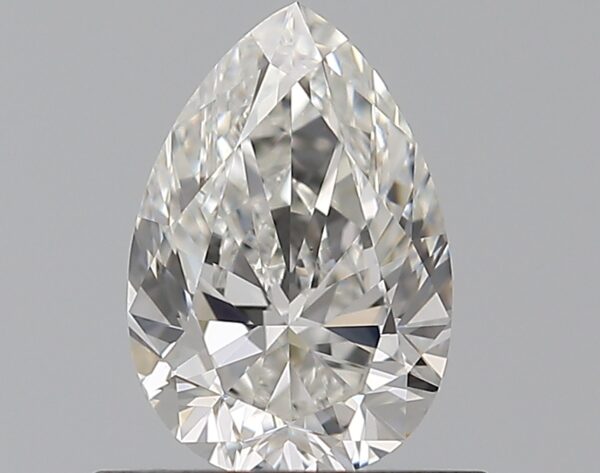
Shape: pear
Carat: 0.7
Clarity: VS1
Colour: G
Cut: VG
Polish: EX
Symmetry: VG
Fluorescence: N
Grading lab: GIA
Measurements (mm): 7.2 x 4.86 x 3.06